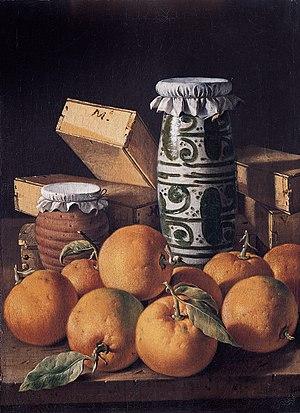
La Nature morte aux oranges, au pot de miel, aux boîtes de douceurs de coing et à la jarre de Manises est une huile sur toile de Luis Meléndez conservée aux États-Unis, au Musée d'art Kimbell de Fort Worth au Texas. Elle date de 1760-1765.